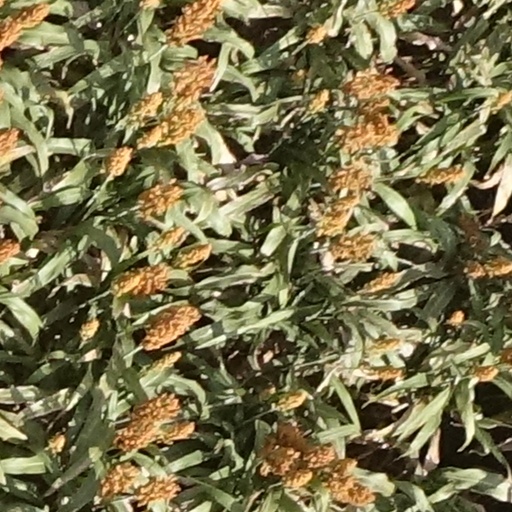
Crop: sorghum